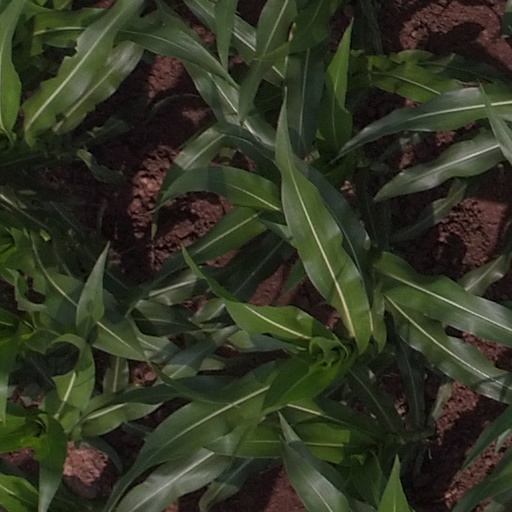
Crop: maize; corn